NS Savannah

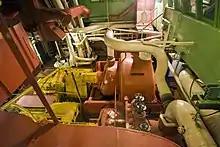
Main machinery room

The main machinery room measures long by wide and high. The main control room is immediately aft of the machinery room, from which engineers controlled both the reactor and the steam propulsion plant. A window separates the control room from the machinery room. The control room is visible from the viewing gallery on "C" Deck above. The steam plant is a relatively standard steam plant in its general characteristics, with a nine-stage high-pressure turbine and a 7-stage low-pressure turbine driving a single propeller shaft. The steam and water chemistry program was set up and managed by the Bull & Roberts Company to match the systems it provided for US Navy nuclear-powered aircraft carriers and submarines. The turbines were specially adapted to use the saturated steam typically provided by a nuclear power source. It was also unusual in having a electric motor geared to the high-pressure turbine for use in an emergency. The motor was driven by either the ship's steam turbogenerators or the 750 kW emergency diesel generators located in the rear of the pilothouse. These generators could provide basic propulsion to the motor while running the reactor coolant pumps. The motor was upgraded to provide greater torque and reversibility to allow it to move the ship away from a pier in the event of a reactor accident.